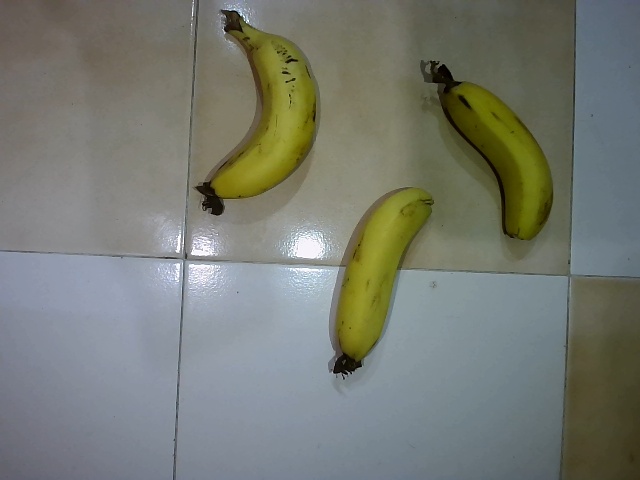
Label: Ripe_Banana